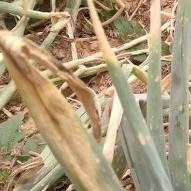
Crop: Onion
Condition: alternaria-d